Rodhocetus

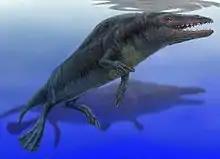
An artist's rendering of "Rodhocetus"

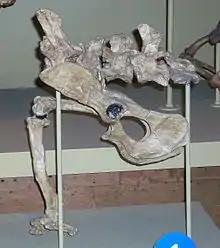
Pelvis, vertebrae, and hind limb of "Rodhocetus".

"Rodhocetus" was a small whale measuring long. Throughout the 1990s, a close relationship between cetaceans and mesonychians, an extinct group of cursorial, wolf-like ungulates, was generally accepted based on morphological analyses. In the late 1990s, however, cladistic analyses based on molecular data clearly placed Cetacea within the Artiodactyla near the hippopotamus. One of the diagnostic characteristics of artiodactyls is the double-pulley astragalus (ankle bone), and palaeontologists, unconvinced by the data from the labs, set themselves out to find archaeocete single-pulley heel bones. Hind legs from three archaeocete species were recovered within a few years, among them those of "Rodhocetus balochistanensis", and all three had double-pulley heel bones, thus settling the cladistic controversy.